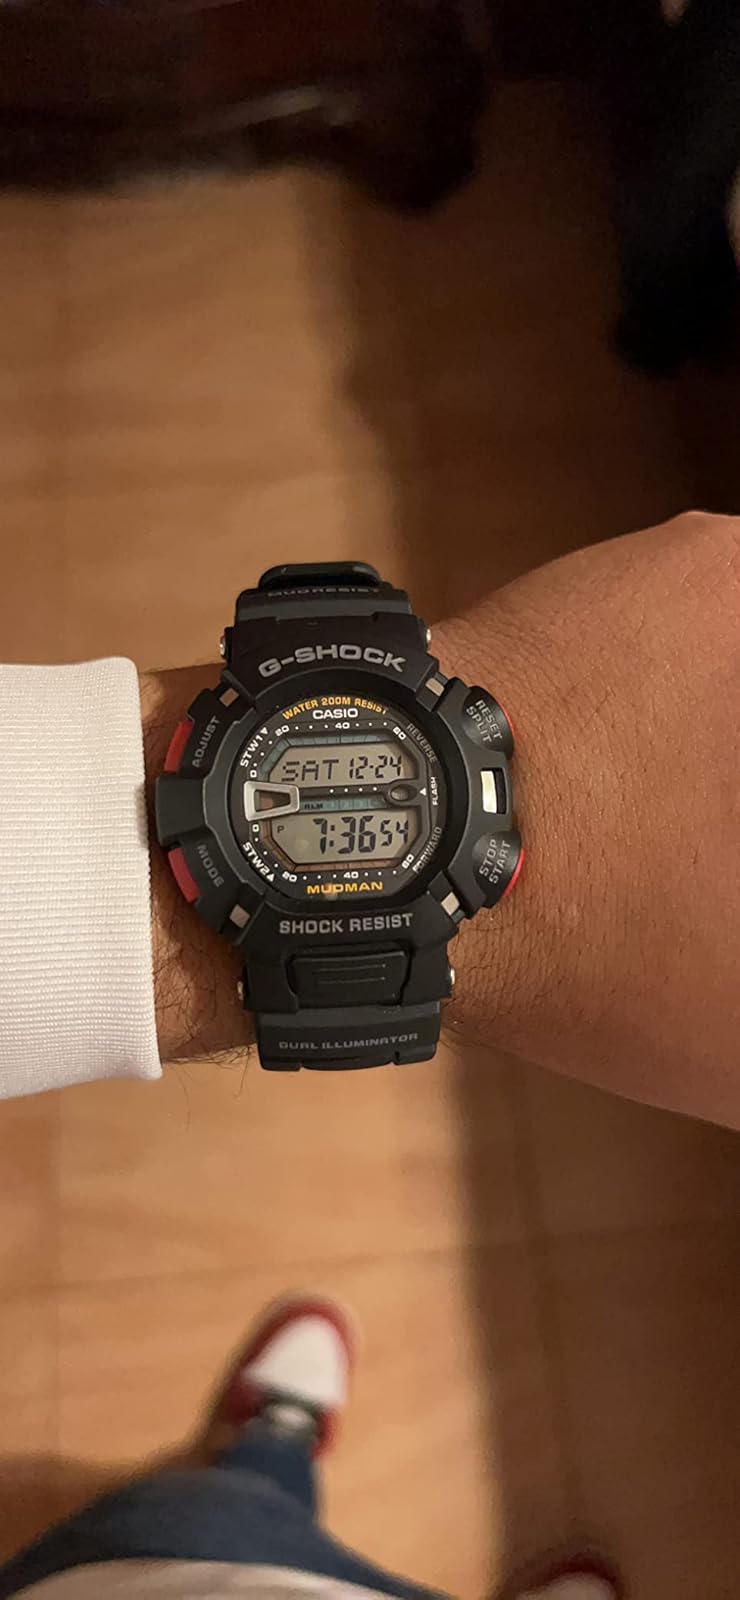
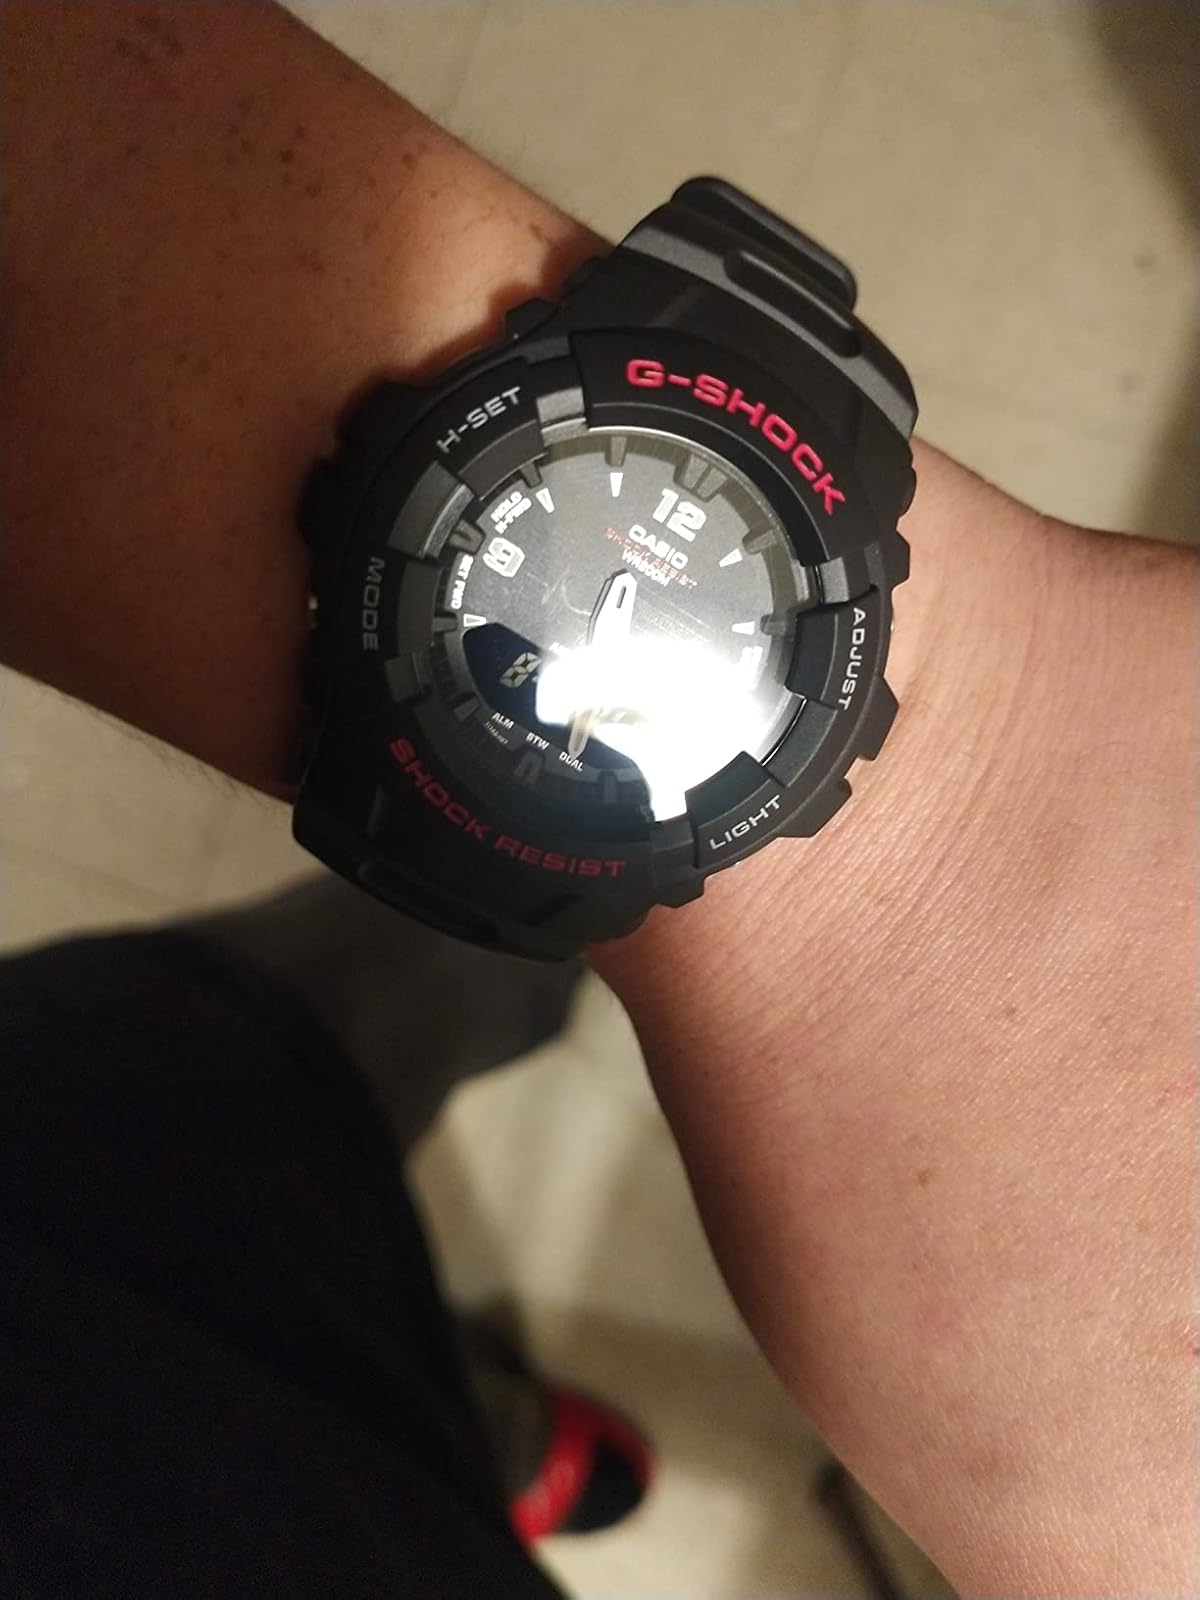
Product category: accessories_watch
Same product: no